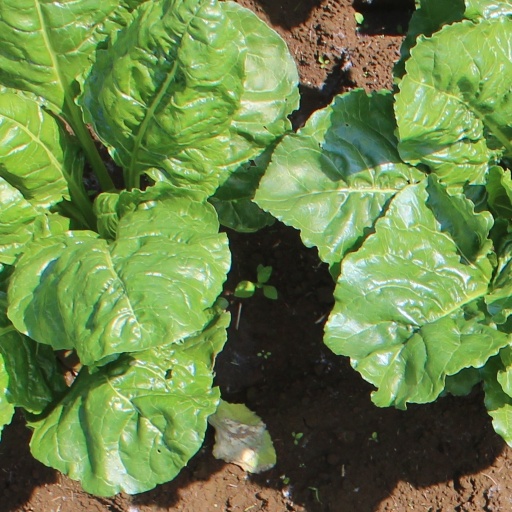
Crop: sugar beet